Louis W. Hill

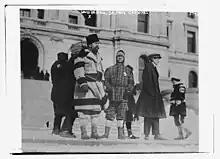
Hill (wearing a broad striped blanket coat) in a group watching the 1916 Saint Paul Winter Carnival parade from the steps of the Minnesota State Capitol in St. Paul, Minnesota

During the first few years after completing his education, Louis studied Minnesota’s northern Mesabi Range where iron ore deposits had been found. He bought about which proved to be extremely profitable when large scale mining began in 1906.